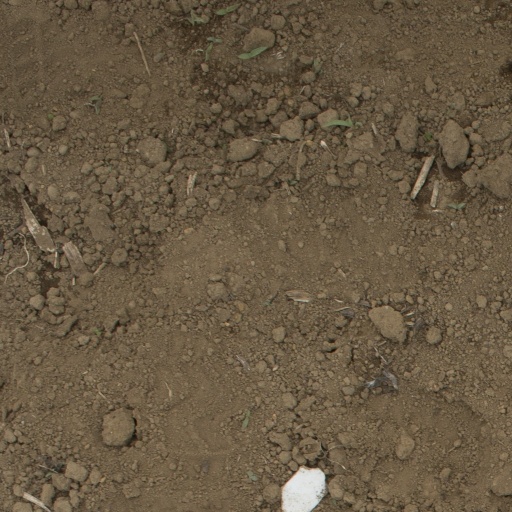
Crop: Jerusalem artichoke